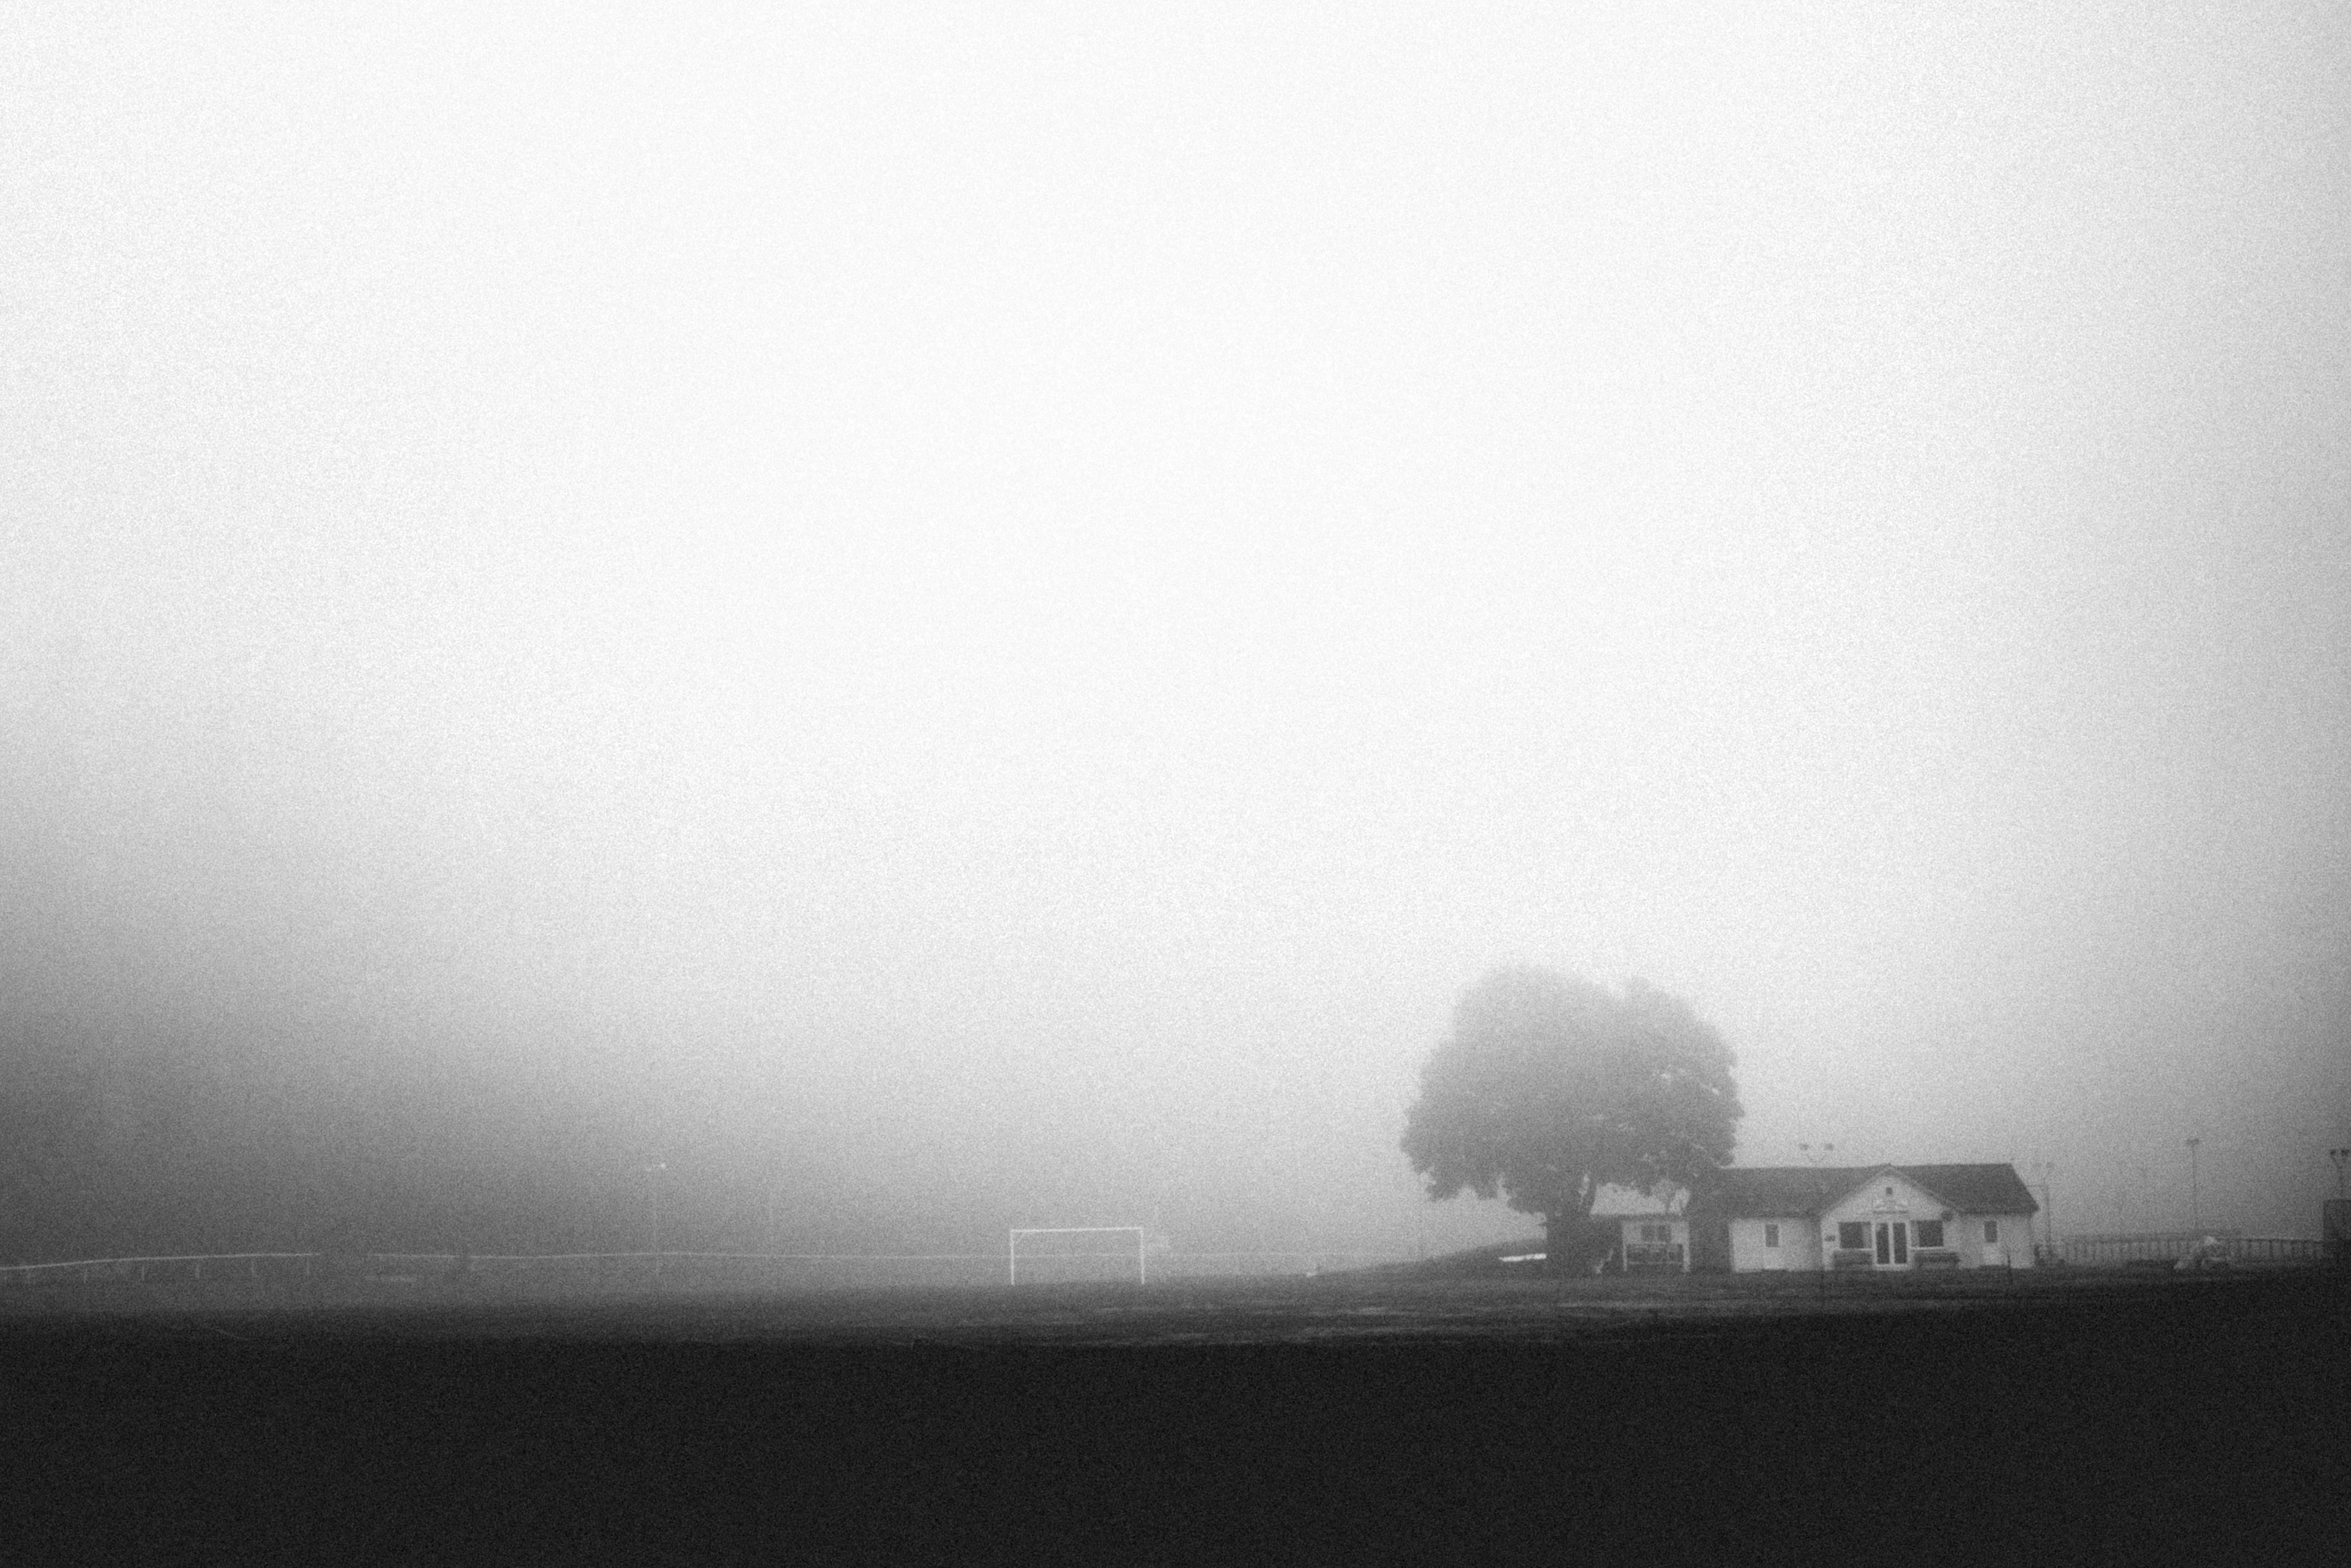
black and white, fog, mist, white, photography, morning, atmosphere, weather, haze, black, monochrome, uk, cumbria, england, cartmel, racing, shape, horseracing, cartmelracetrack, monochrome photography, atmospheric phenomenon, atmosphere of earth